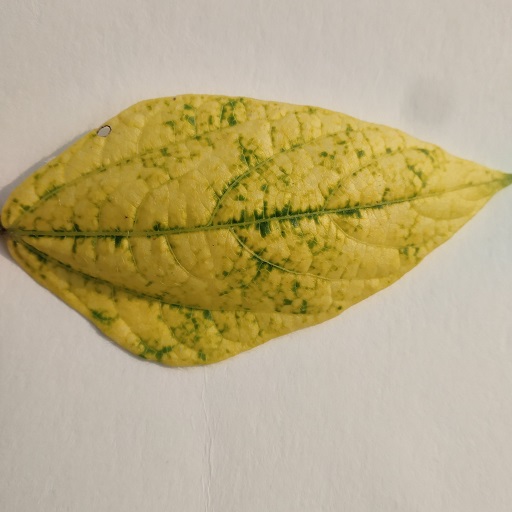
Label: Yellow Mosaic